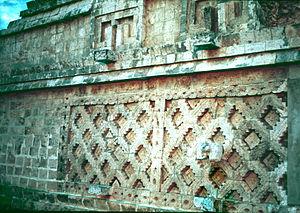
Uxmal est une antique cité maya de la période classique. Uxmal est située dans l'État mexicain du Yucatán, à 78 km au sud de Mérida, et à 15 km au sud-est de Muná.